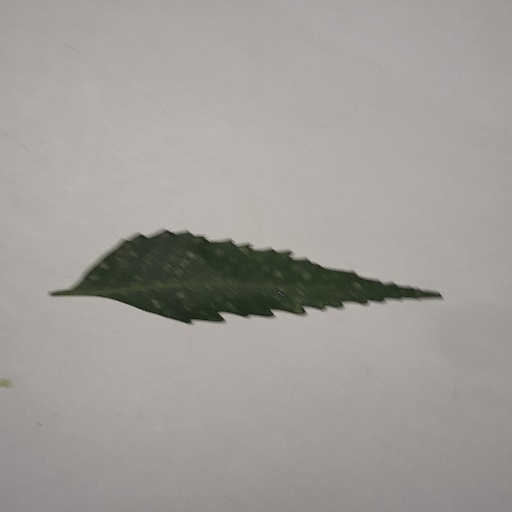
Species: Neem
Leaf condition: Powdery Mildew